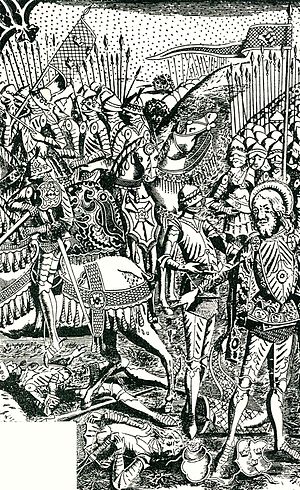
Magnus Henriksson
Magnus Henriksson eller Magnus Henriksøn, tidligst nævnt i kilderne 1148, død 1161, var en dansk adelsmand og konge i Sverige i knap et år, 1160-1161.